Antigua Guatemala

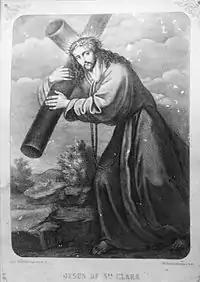
Replica of Jesus of Santa Clara

"Antigua Guatemala" means "Old Guatemala" and was the third capital of Guatemala, formerly called "Santiago de los Caballeros de Guatemala".